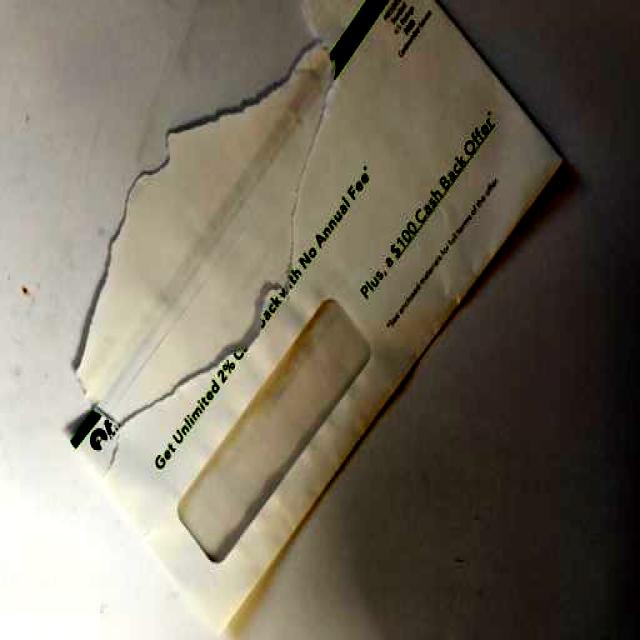
Label: Paper